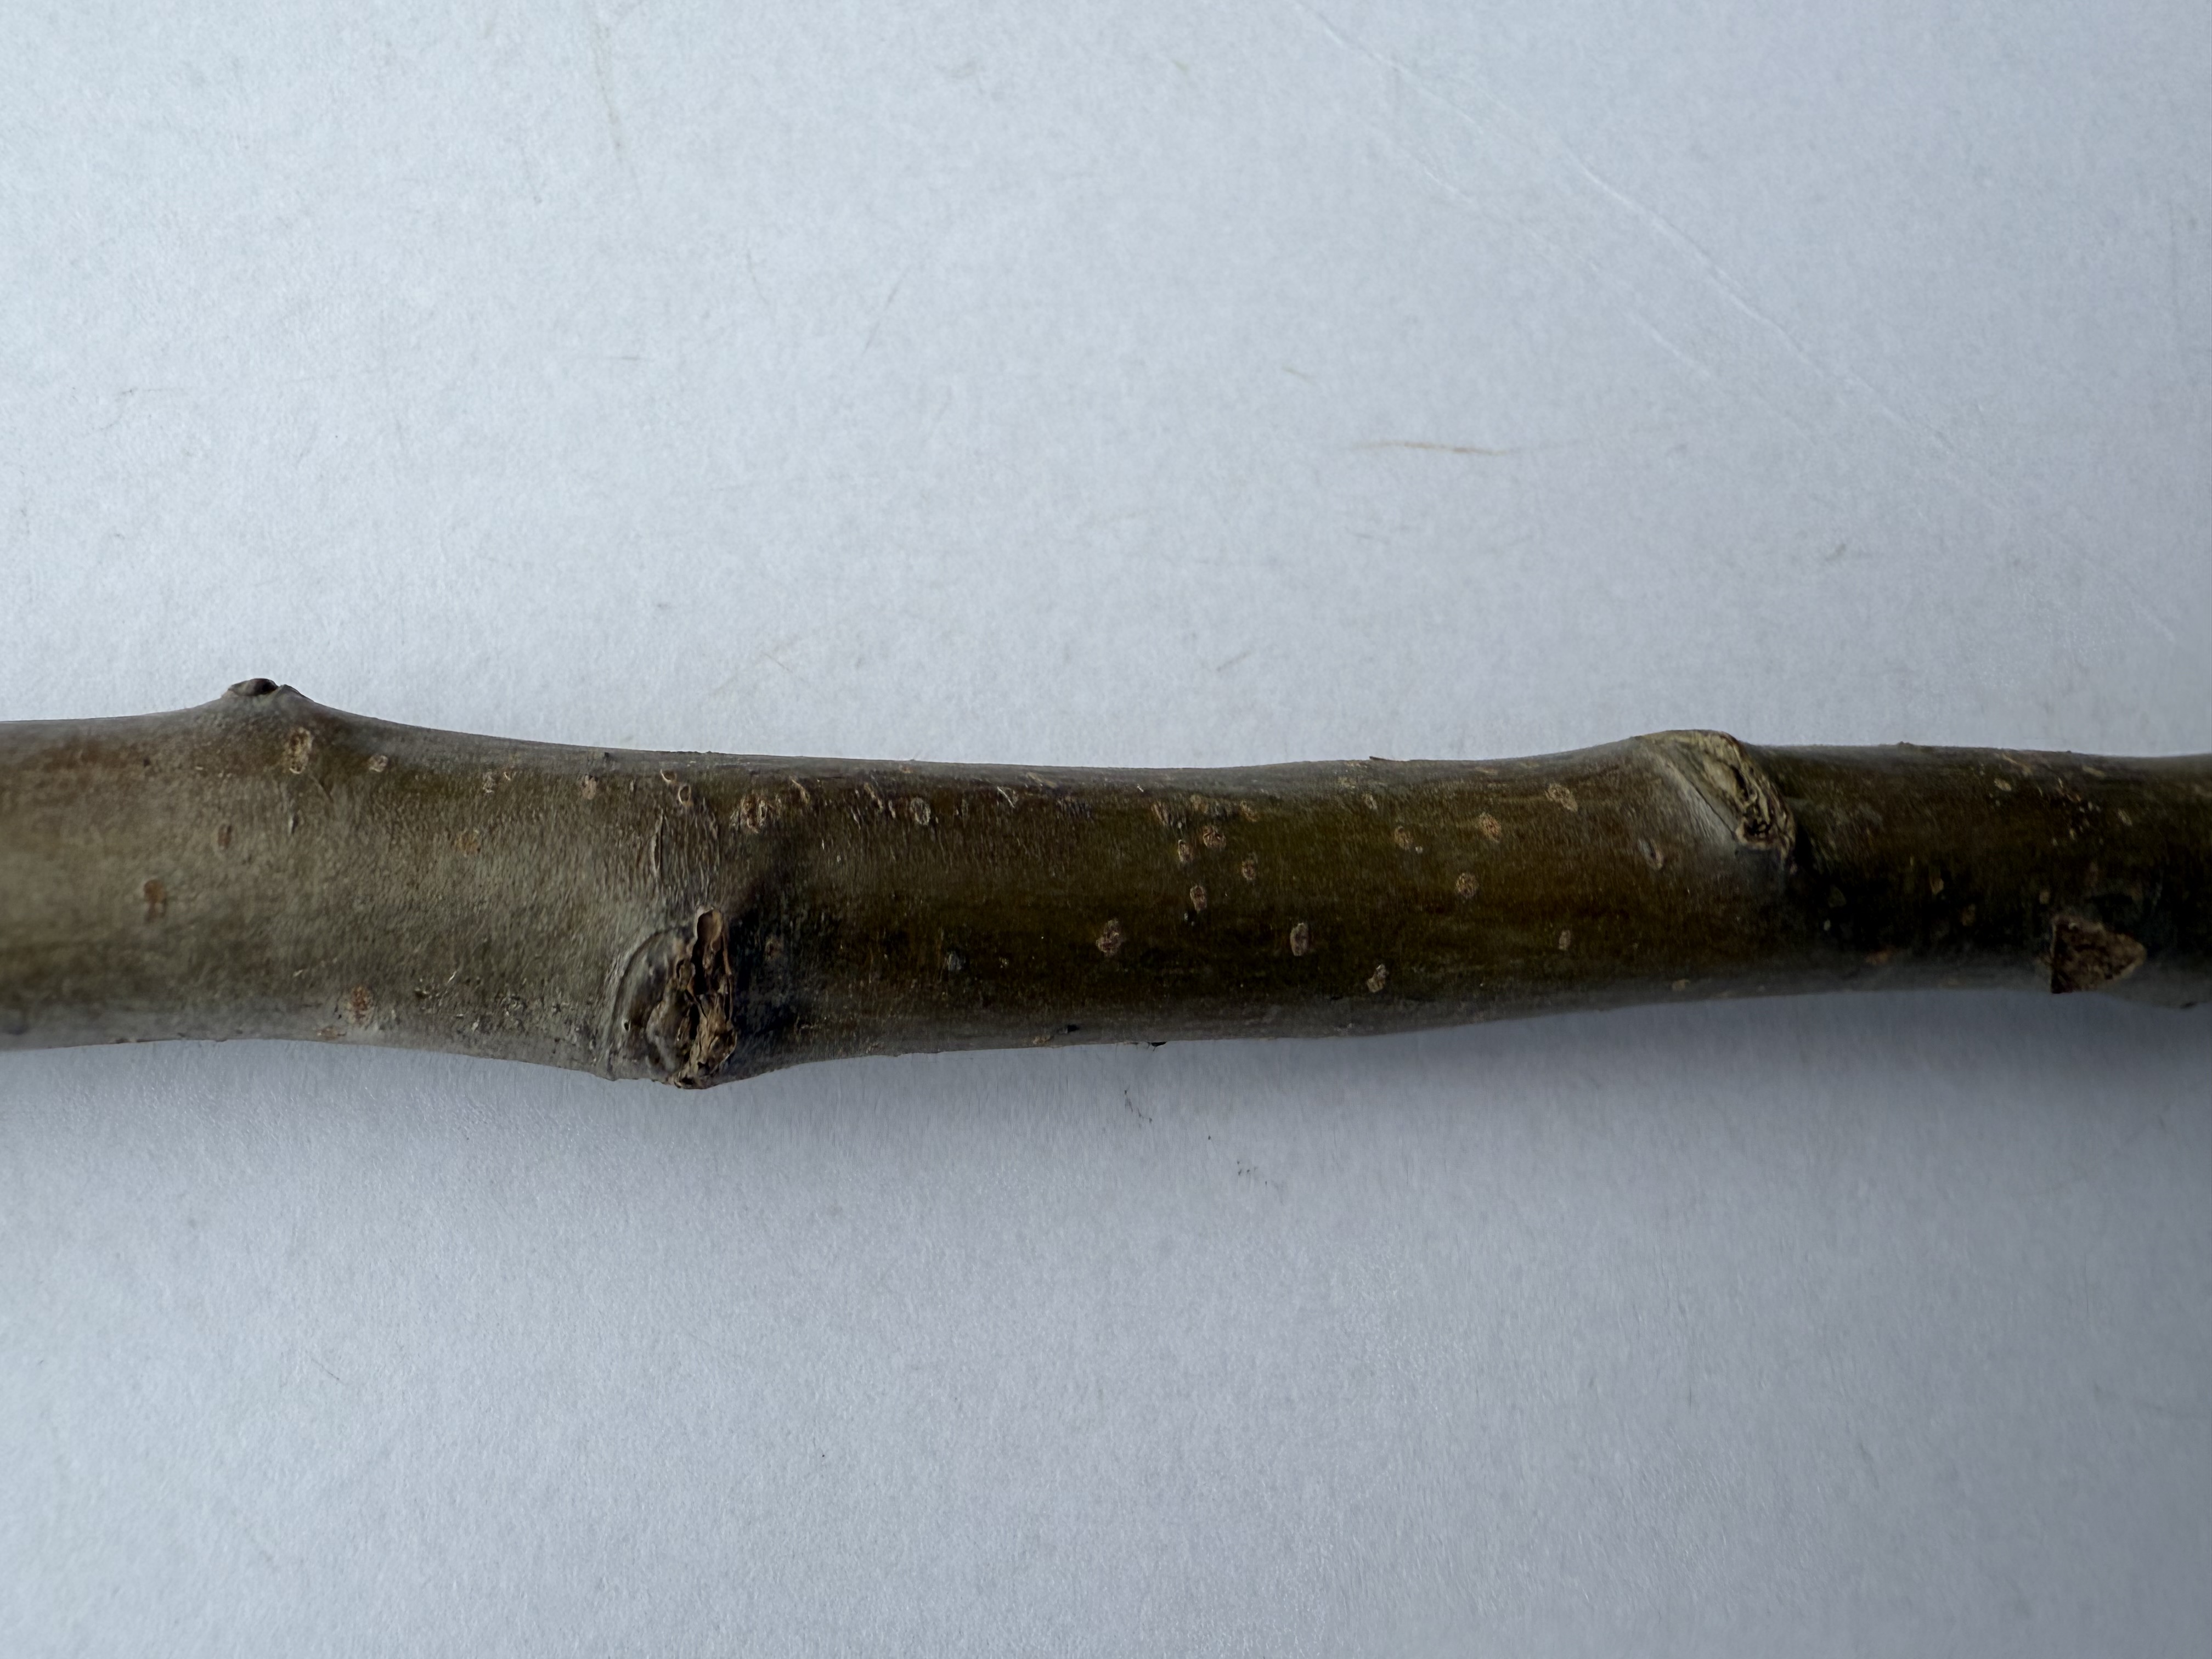
Variety: Egrisap Pear